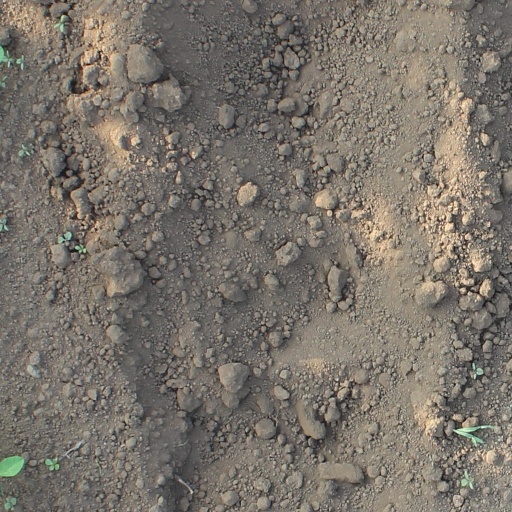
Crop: soybean